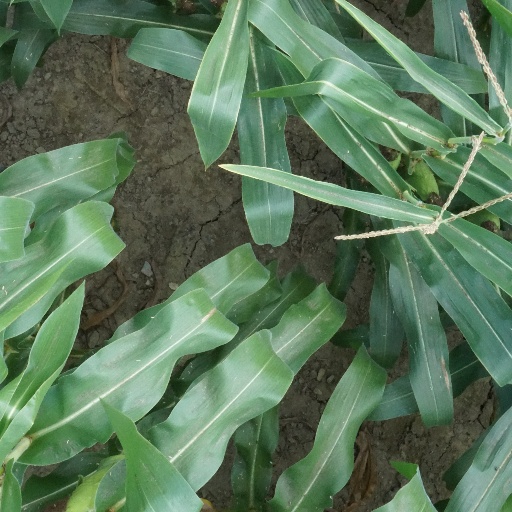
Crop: maize; corn